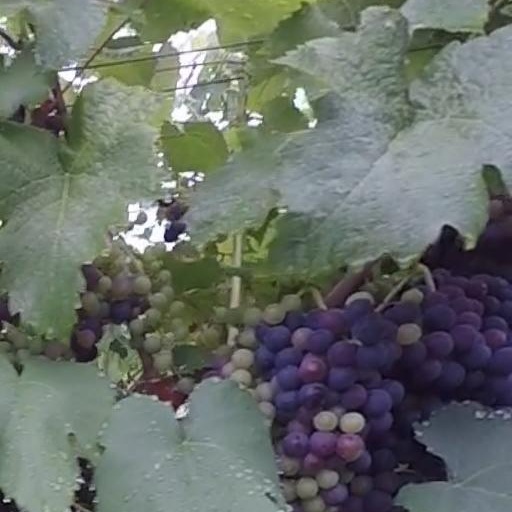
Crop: grape